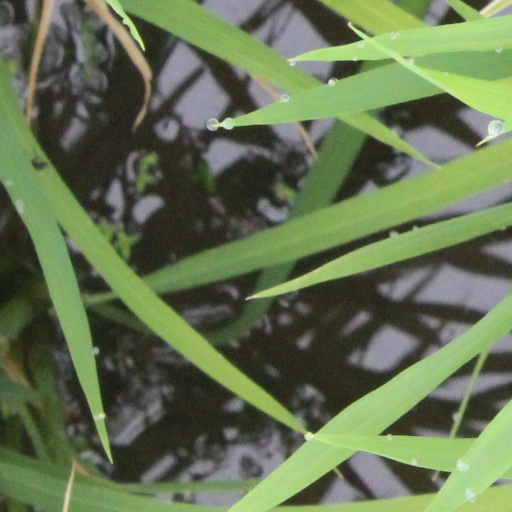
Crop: rice